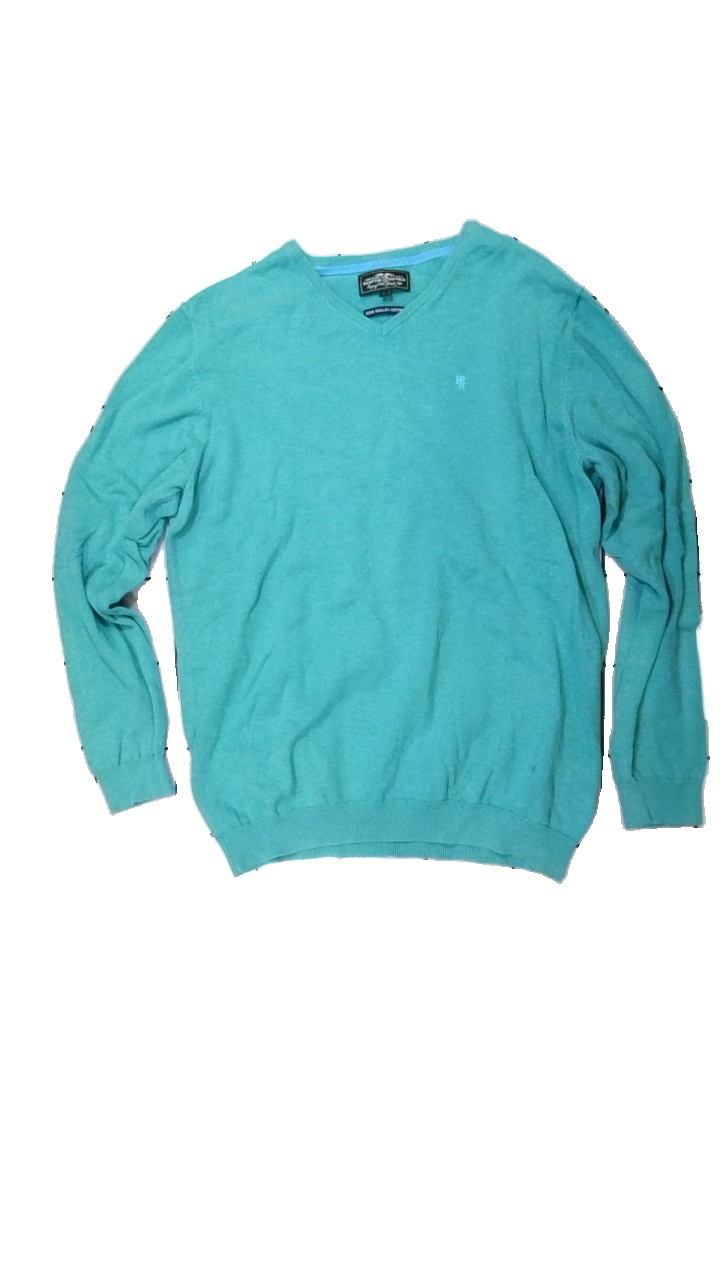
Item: Sweater (Men)
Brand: Hamton Republic (kappahl)
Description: grön pull-over med logga fram, urtvättad
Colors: Green
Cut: Regular
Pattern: Logo print
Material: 100% cotton
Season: All
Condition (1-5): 2
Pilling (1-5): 2
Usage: Repair
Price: <50